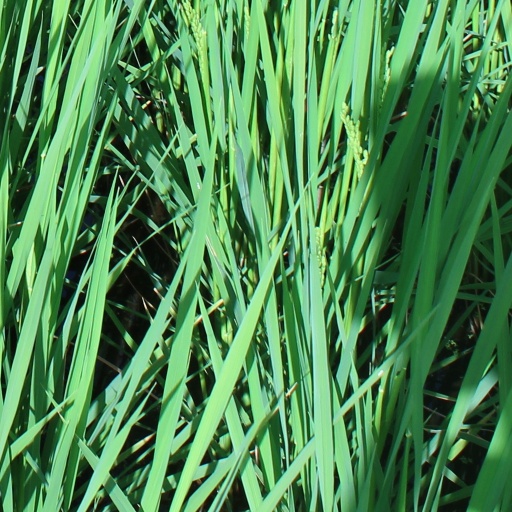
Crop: rice